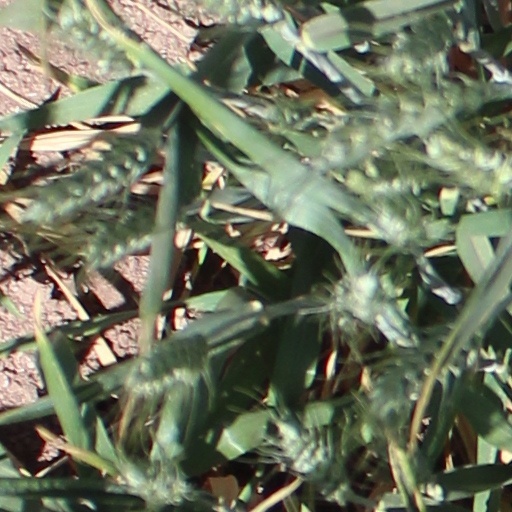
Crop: wheat